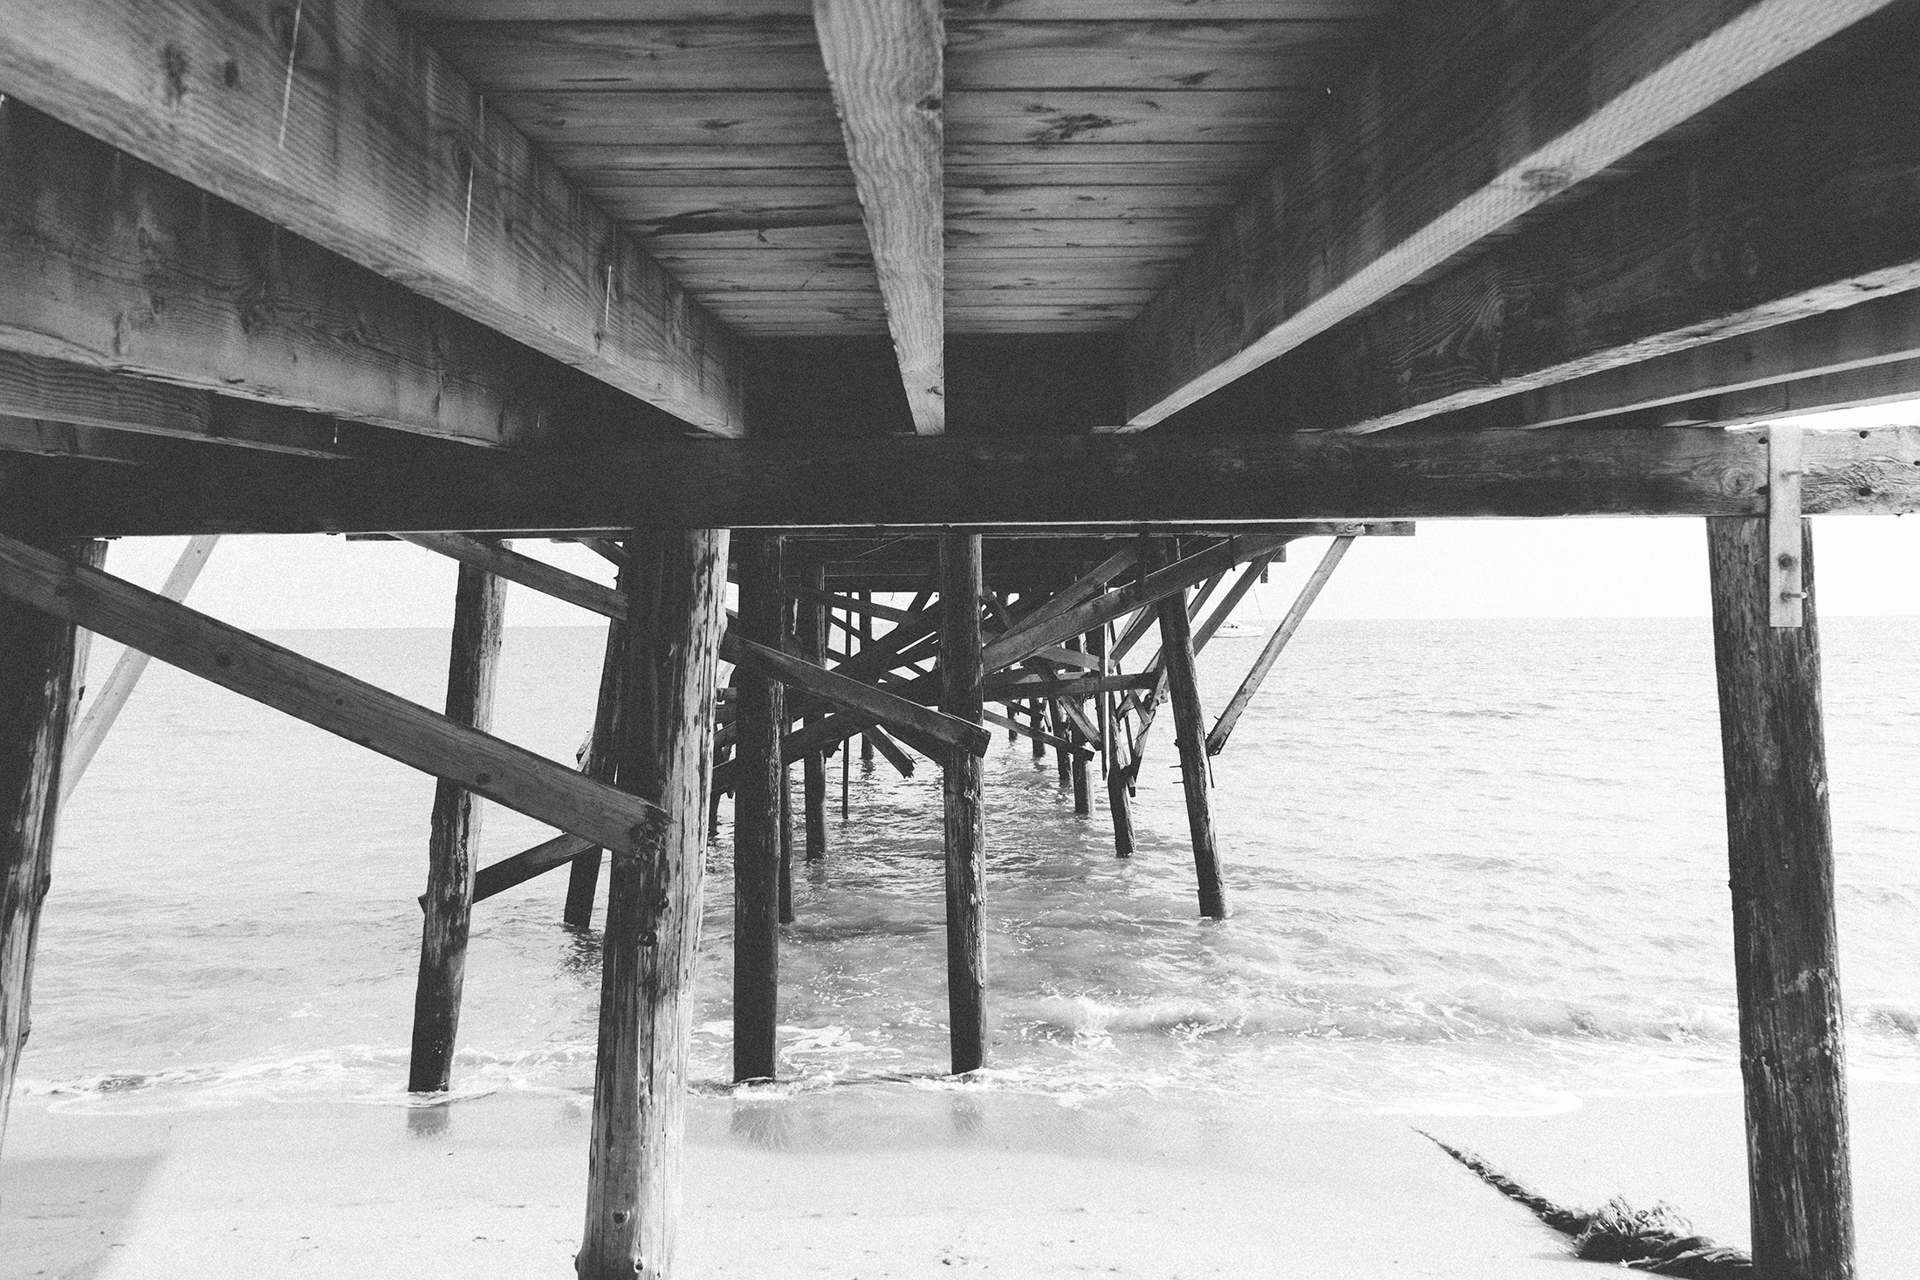
sea, snow, winter, black and white, wood, white, bridge, pier, jetty, monochrome, monochrome photography, landing stage